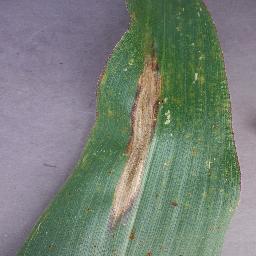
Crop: corn
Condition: (maize)_northern_blight